Stellenbosch Mountain

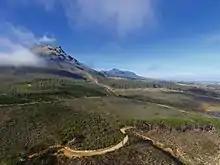
An eastern view of Stellenbosch Mountain

The peak of Stellenbosch Mountain is 1,156m. The source of the Blaauwklippen (Blouklip) River is near the peak. The range is primarily composed of Table Mountain Sandstone. The climate is typically Mediterranean; warm and temperate, classified as Csb by the Köppen-Geiger system. However, it is generally much cooler and more verdant than other areas in the Western Cape, with annual precipitation at 802mm in the lowlands. There is a strong orographic gradient and annual precipitation on the peaks can reach to more than 3000mm annually. The area has an average temperature of 16.4 °C. In winter, there is much more rainfall than in summer. Snow is not unusual on the peak during winter. The Hottentots Holland Mountains, of which the Stellenbosch Mountain is a peak, are considered the hub of the Cape floristic region with the most biodiversity in the entire fynbos biome. The surrounding lowlands have rich alluvial soils supporting viticulture and other deciduous fruit farms.